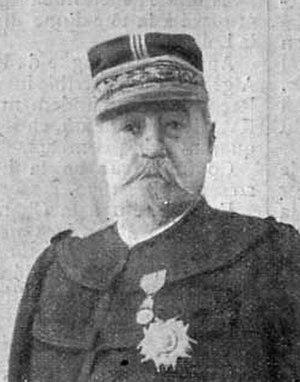
L’élection présidentielle française de 1887 s’est déroulée le 3 décembre 1887. Elle avait pour but de pourvoir la succession de Jules Grévy, démissionnaire. Elle vit la victoire de l'ancien ministre des Finances Sadi Carnot au second tour de scrutin.